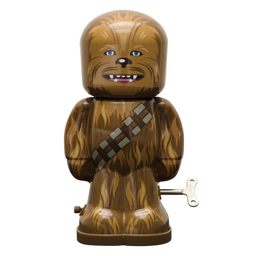
this tin collectible figure is packed with retro charm